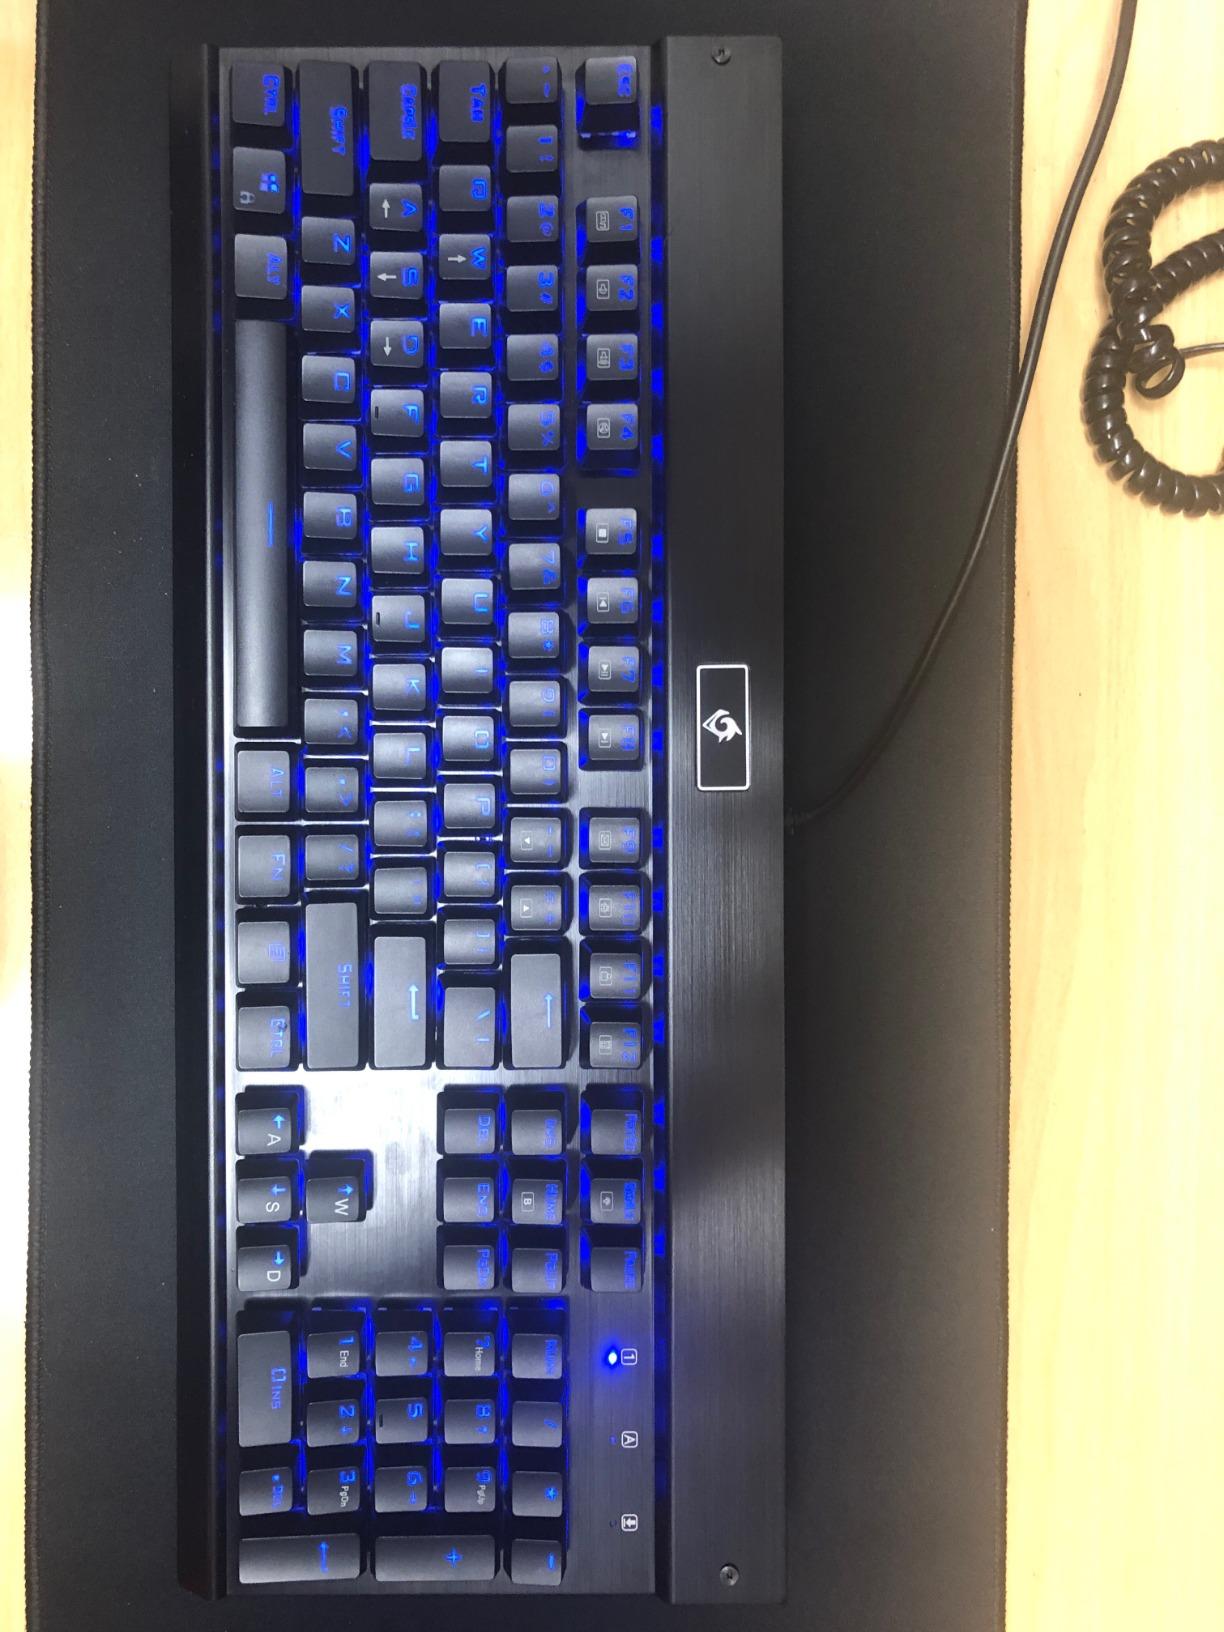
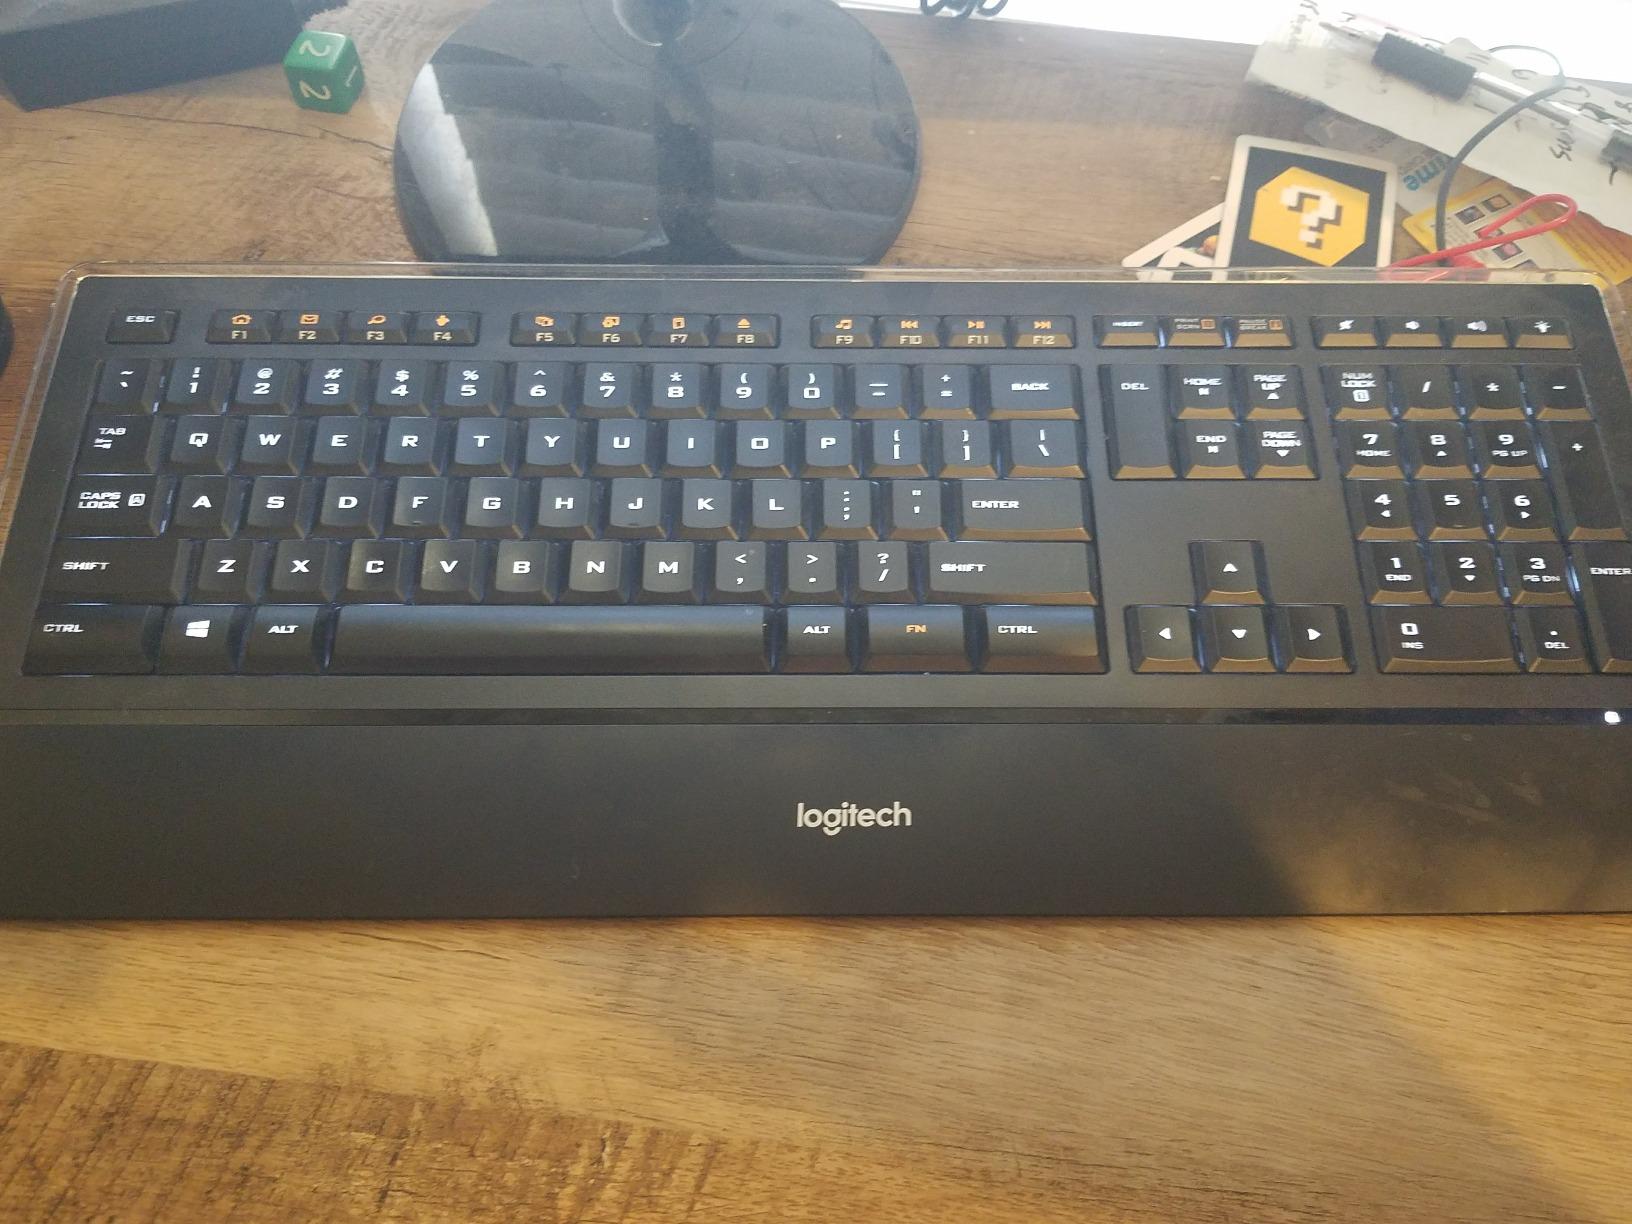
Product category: keyboard
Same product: no